All About Love: New Visions

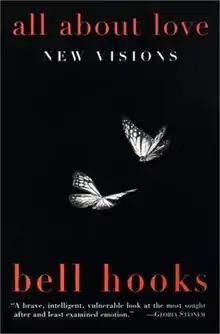

All About Love: New Visions is a book by bell hooks published on December 22, 1999, that discusses aspects of love in modern society. The book is organized into thirteen chapters, in which each chapter discusses an aspect of love. Within these chapters, hooks also provides the reader with reflections on her own journey of love, as well as analysis of society's teachings of love.